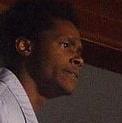
Age: 23